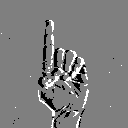
ASL letter: d